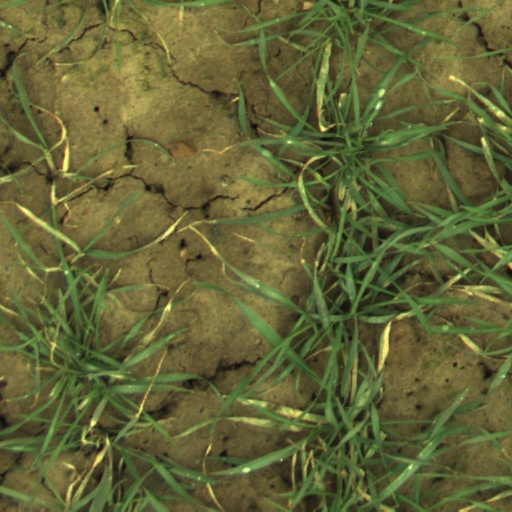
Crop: wheat